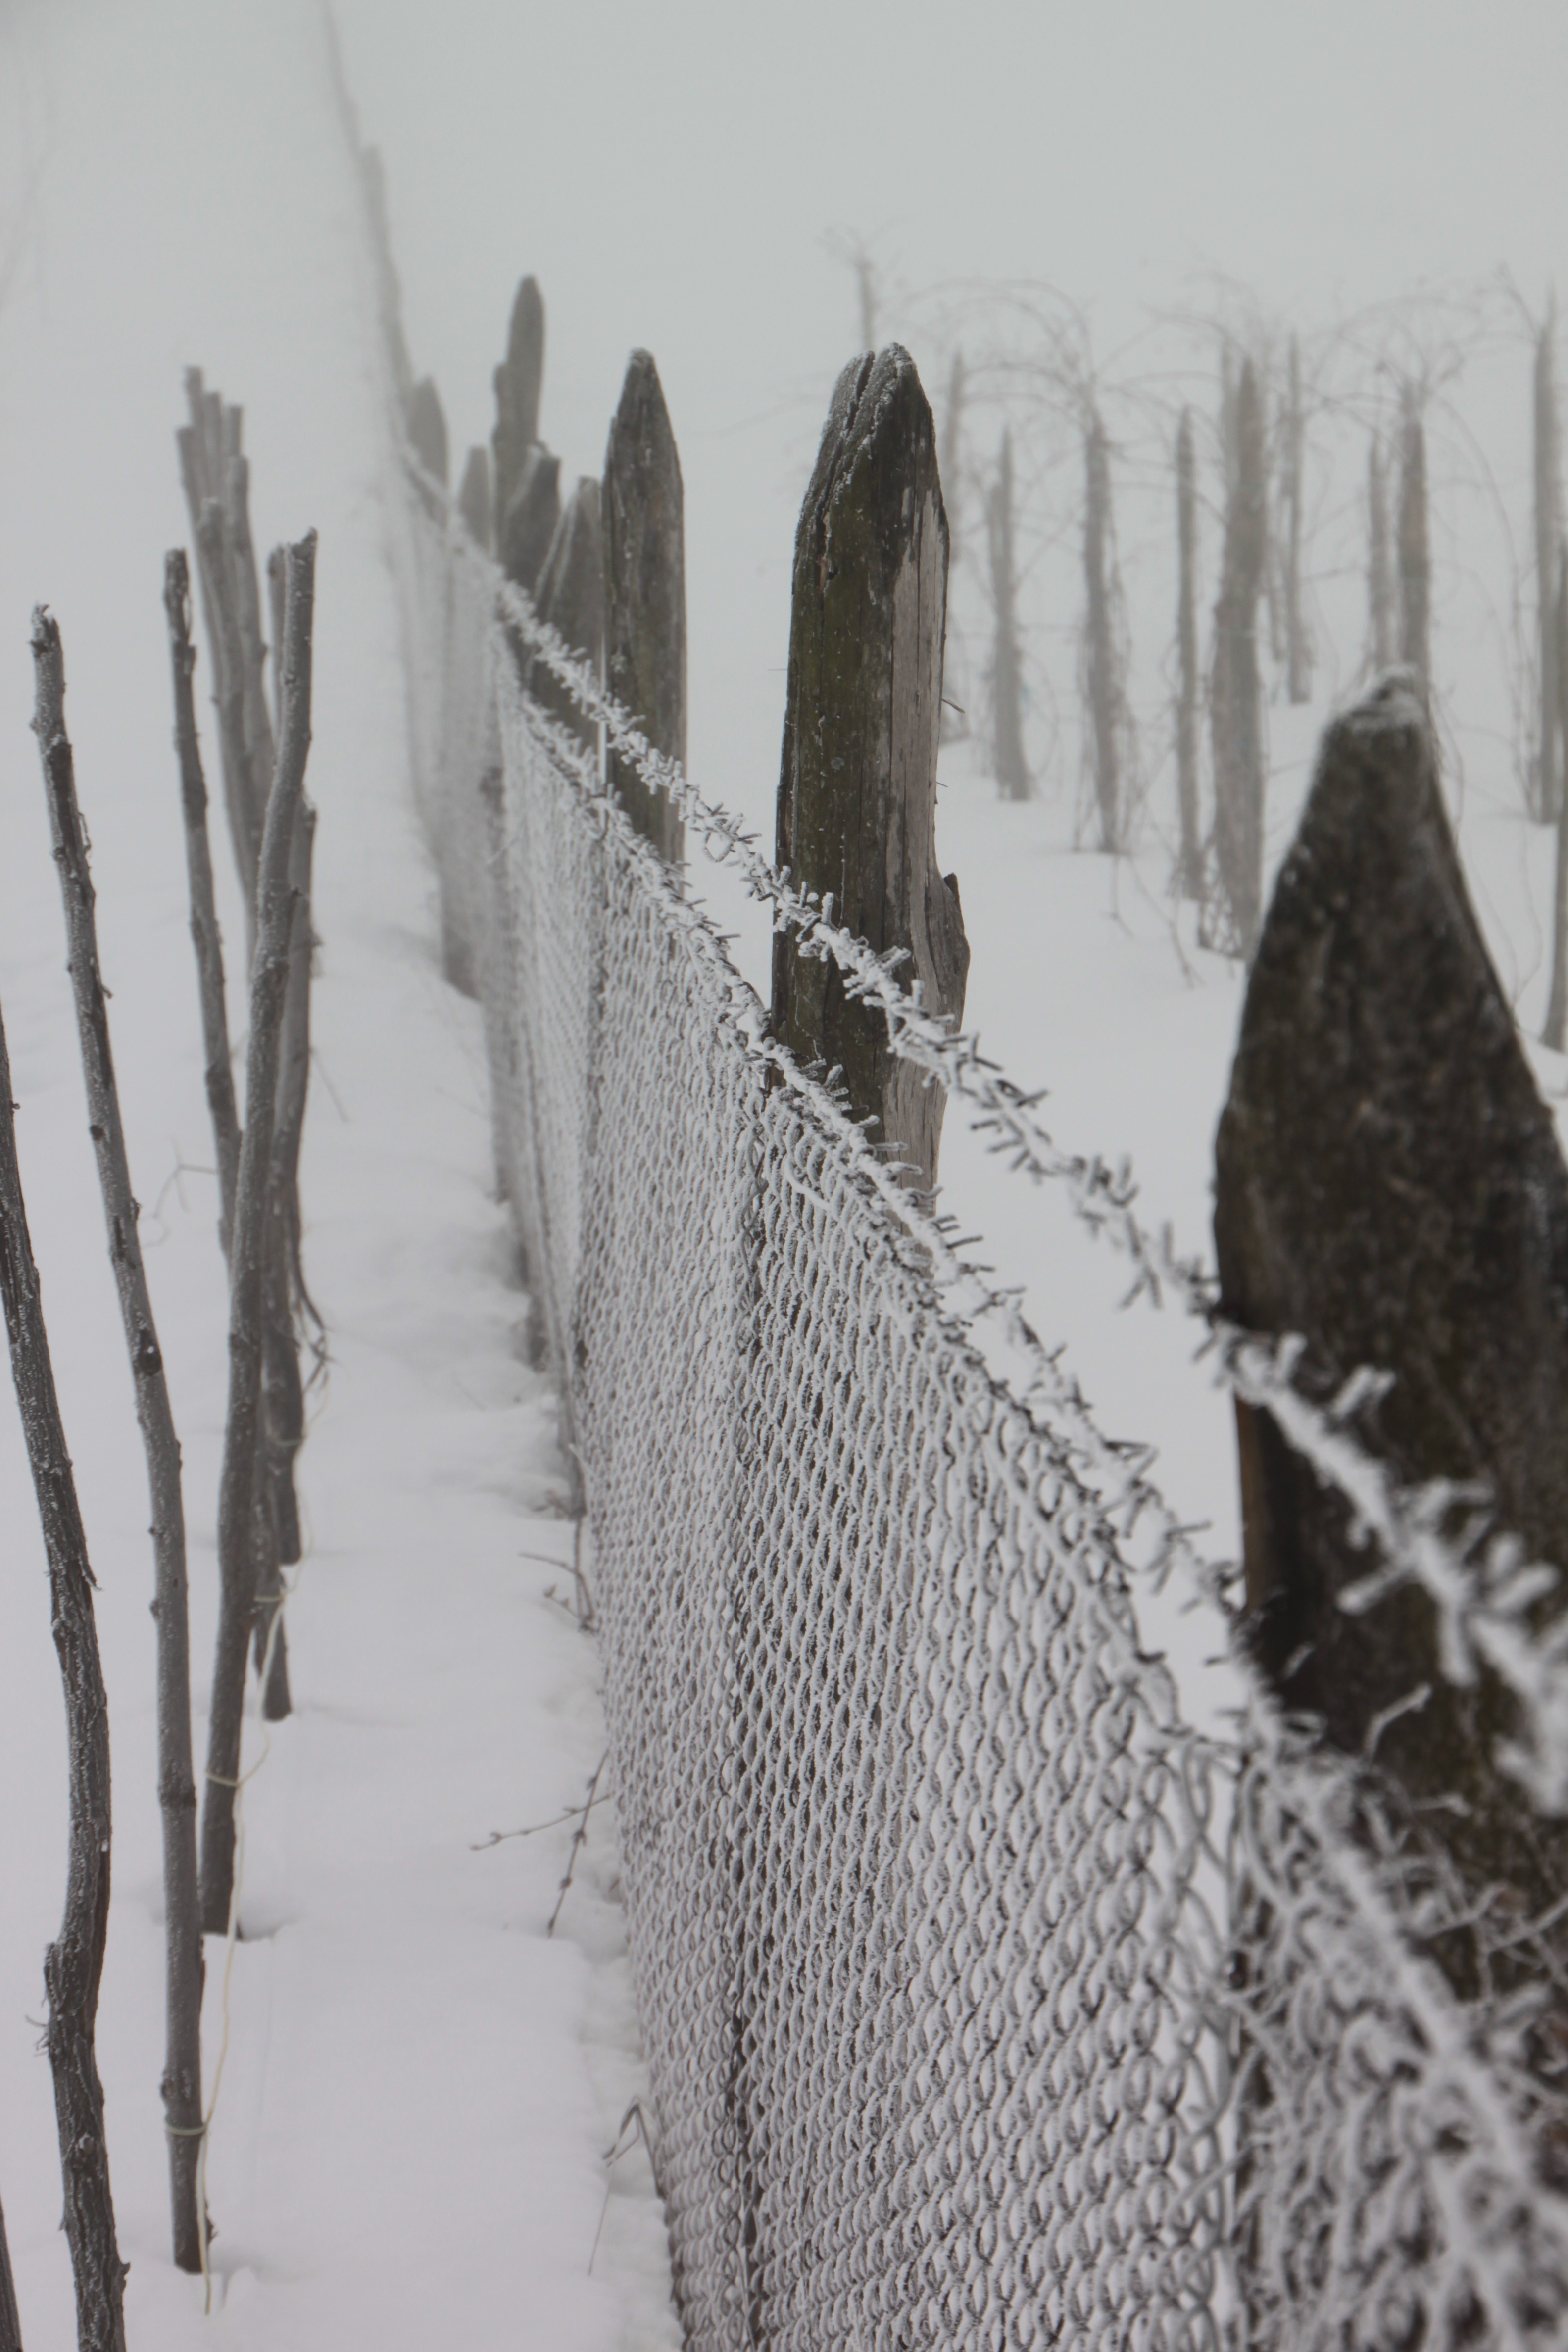
snow, cold, winter, fence, white, frost, wire, ice, weather, frozen, season, blizzard, iron, freezing, winter storm